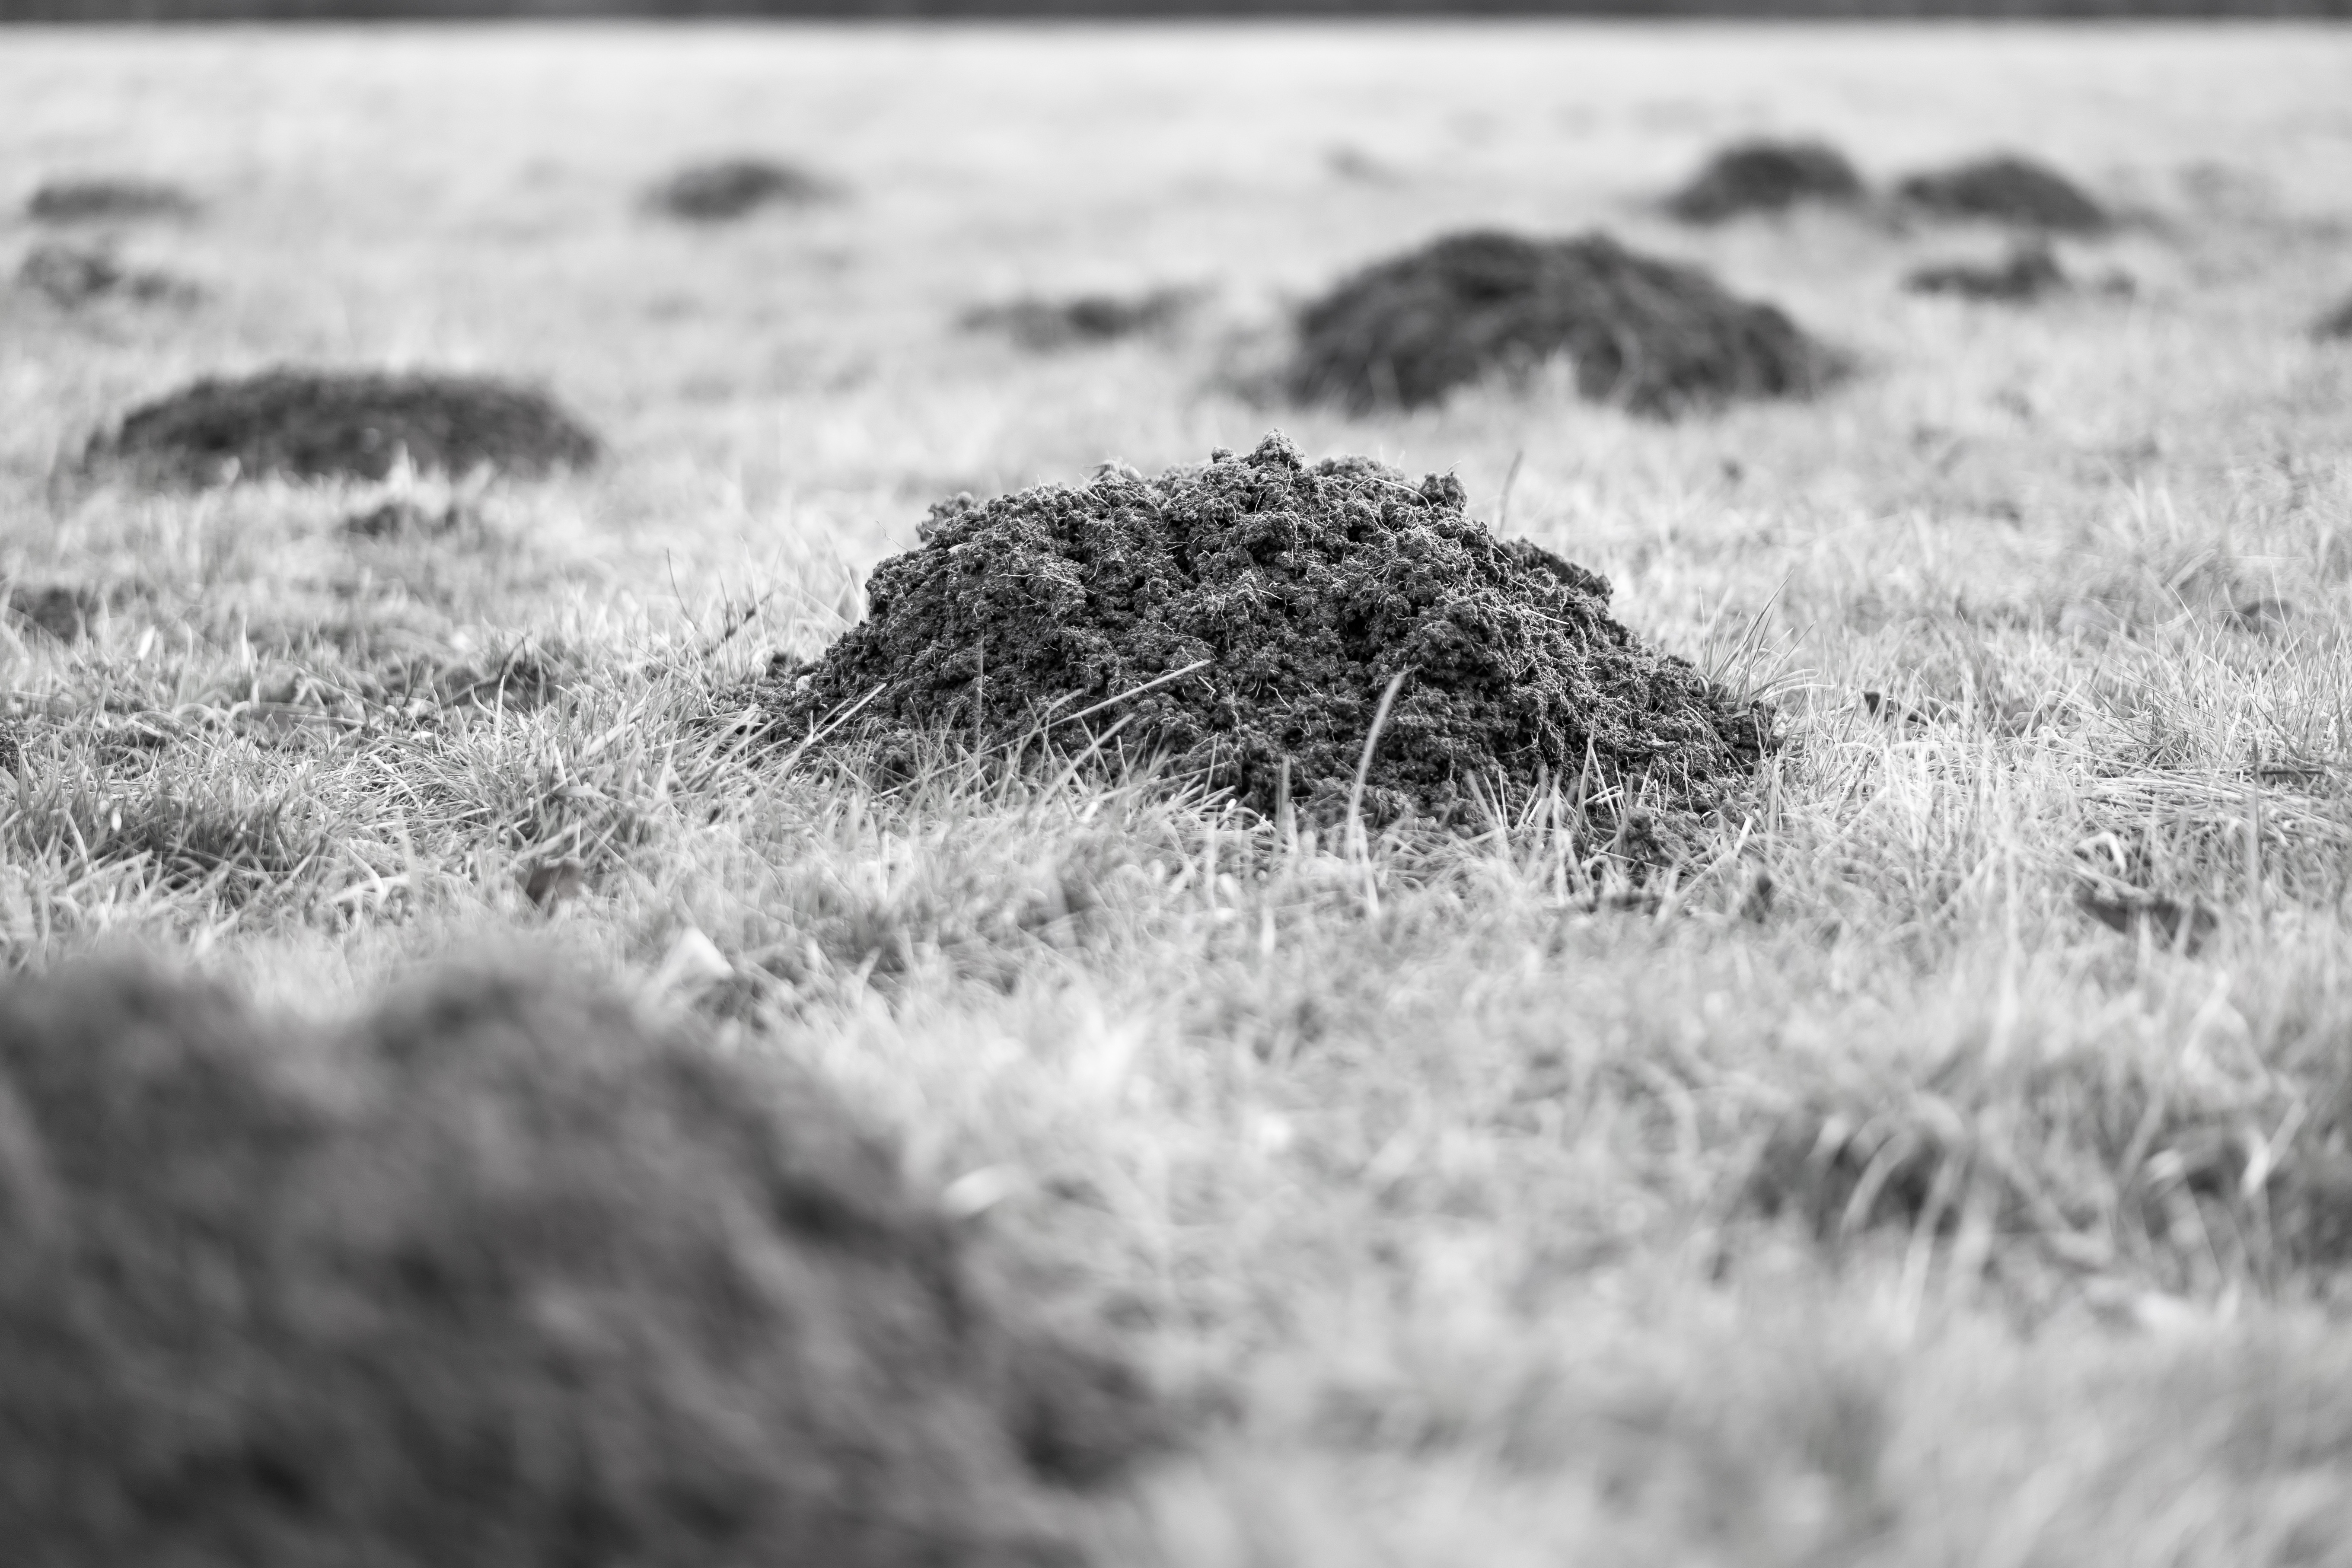
nature, grass, sand, rock, black and white, photography, meadow, hill, wildlife, soil, monochrome, earth, wetland, mole, habitat, monochrome photography, natural environment, grass family, molehill